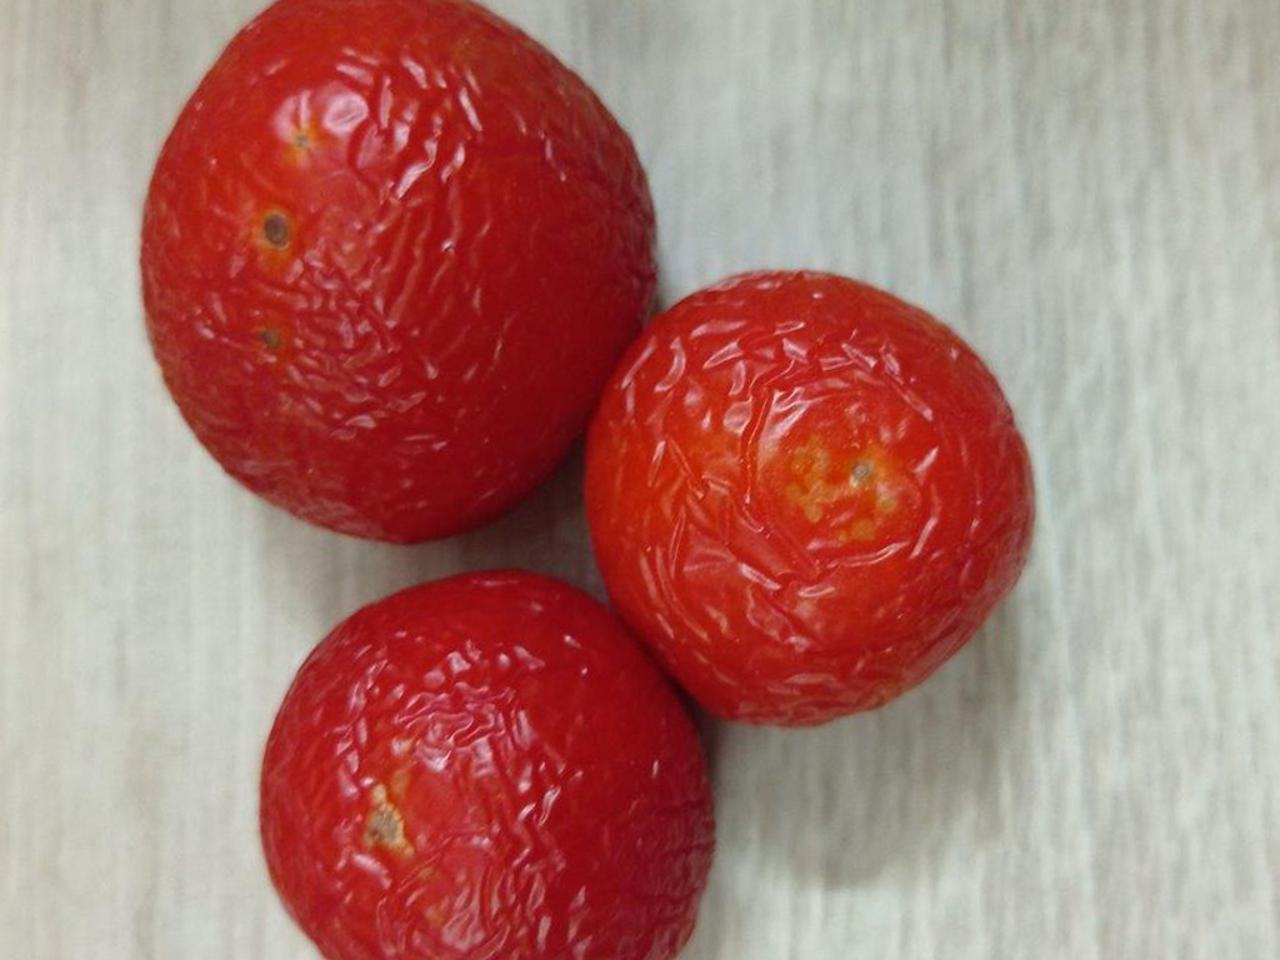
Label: Rotten